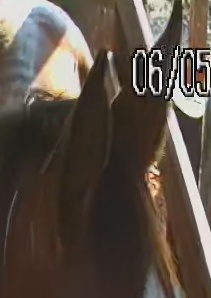
Face region: ears (position_of_ears)
Pain indicator: not_present